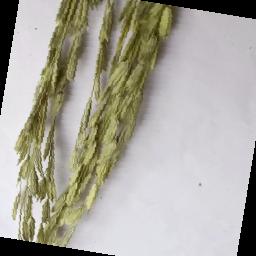
Label: Rice___Neck_Blast